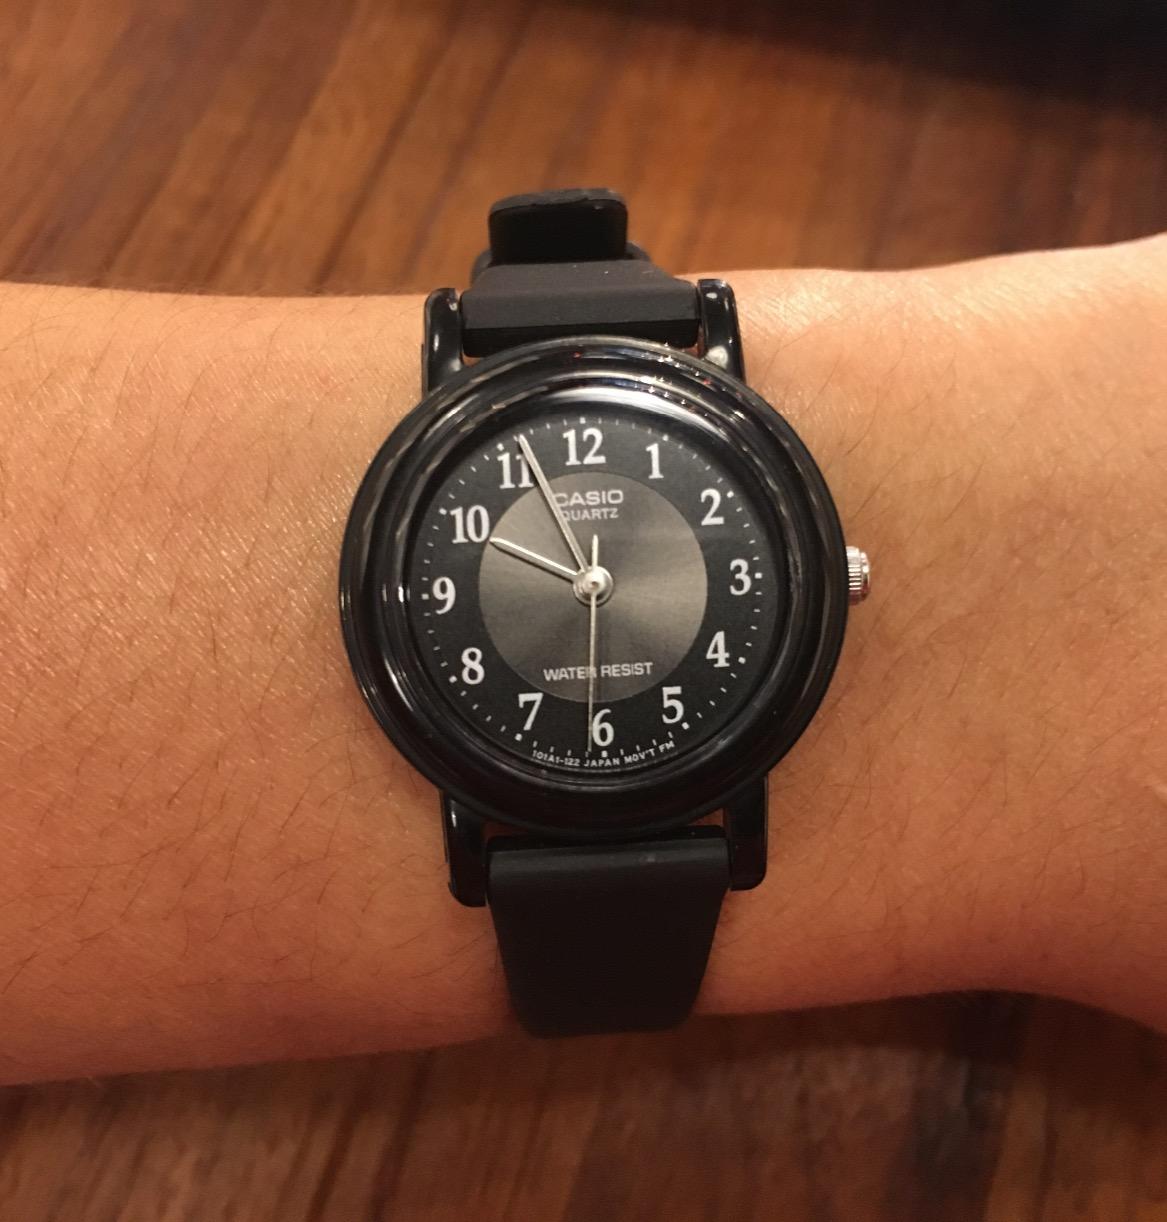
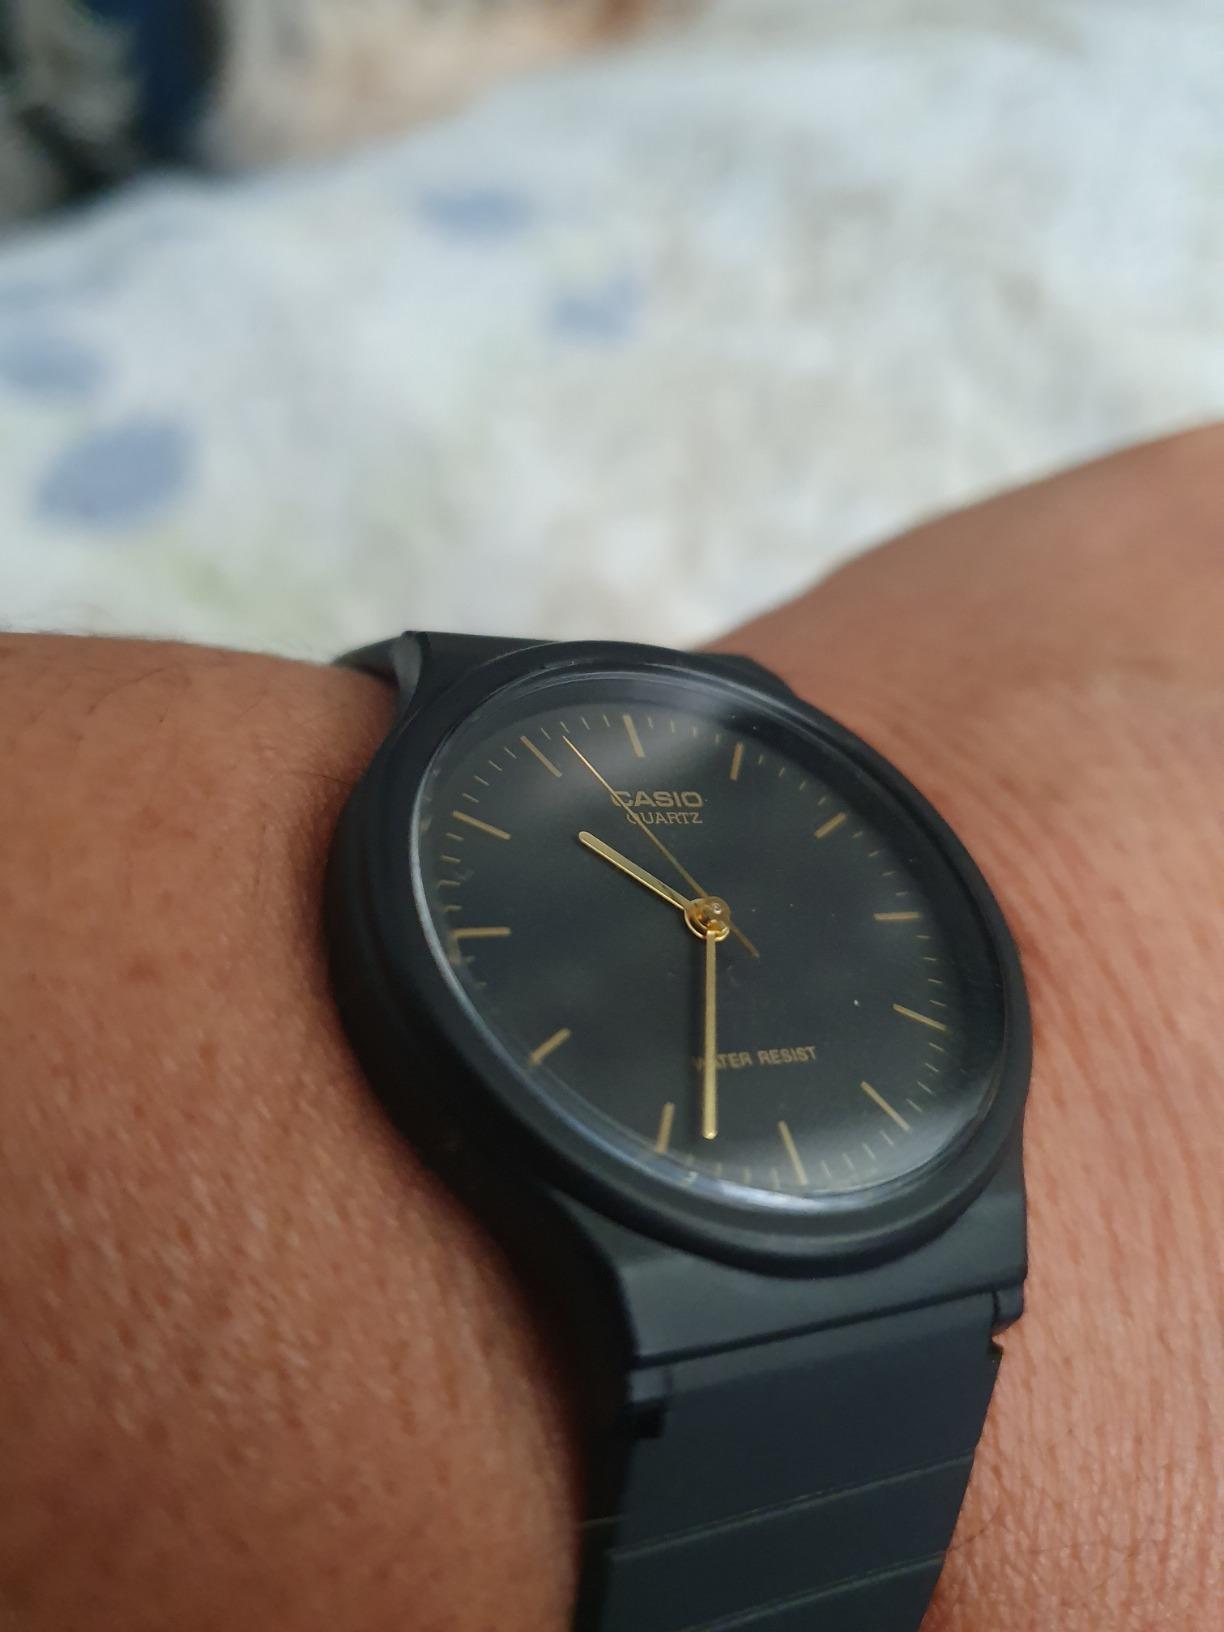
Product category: accessories_watch
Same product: no